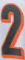
Number: 2